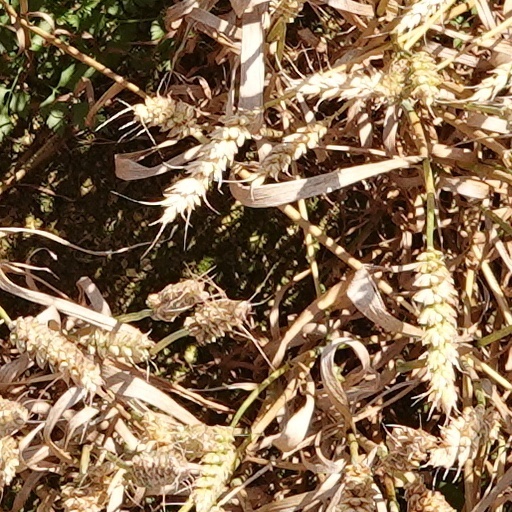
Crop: wheat